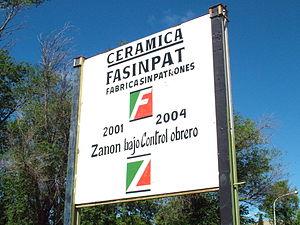
FaSinPat, d'abord connue sous le nom de Zanon, est le nom de la coopérative qui administre la fabrique de tuile en céramique dirigée par les travailleurs eux-mêmes.